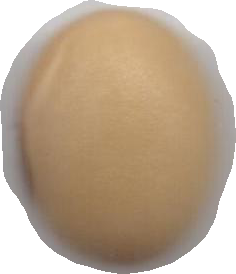
Variety: Anjasmoro